Egypt

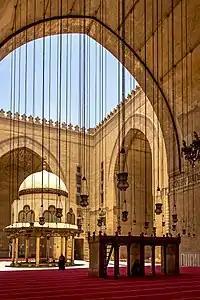
Madrasa-Mosque of Sultan Hassan

Egypt is among the world's top five recipients of remittances, which reached $23.7 billion in the first 10 months of 2024, a 45.3% increase from the previous year. These inflows are crucial for Egypt's foreign reserves and household incomes. Since 1979, Egypt has received substantial United States foreign aid, averaging $1.5 billion annually, with approximately $200 million allocated to economic assistance and the remainder directed toward military aid for procuring weapon systems from American suppliers.